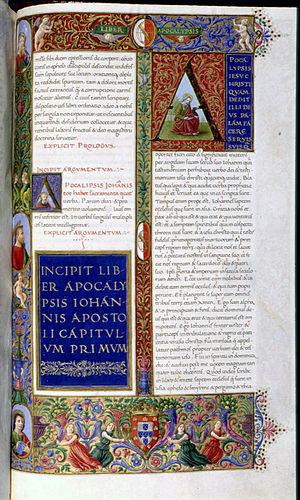
La Bible de Belém ou Bíblia dos Jerónimos est un manuscrit enluminé contenant le texte de la Vulgate commenté par Nicolas de Lyre. Il a été réalisé à Florence de 1494 à 1497 sur commande de Manuel Iᵉʳ du Portugal auprès de l'enlumineur Attavante degli Attavanti. Il est actuellement conservé à l'Institut des archives nationales à Lisbonne.